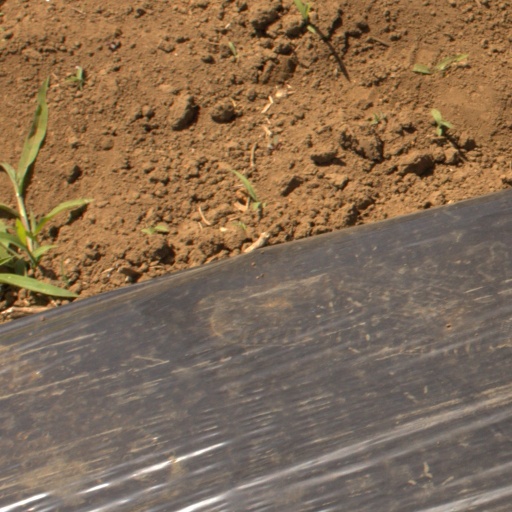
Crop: Jerusalem artichoke